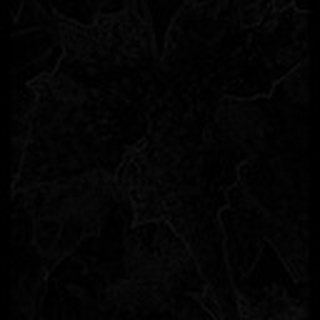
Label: cotton_powdery_mildew